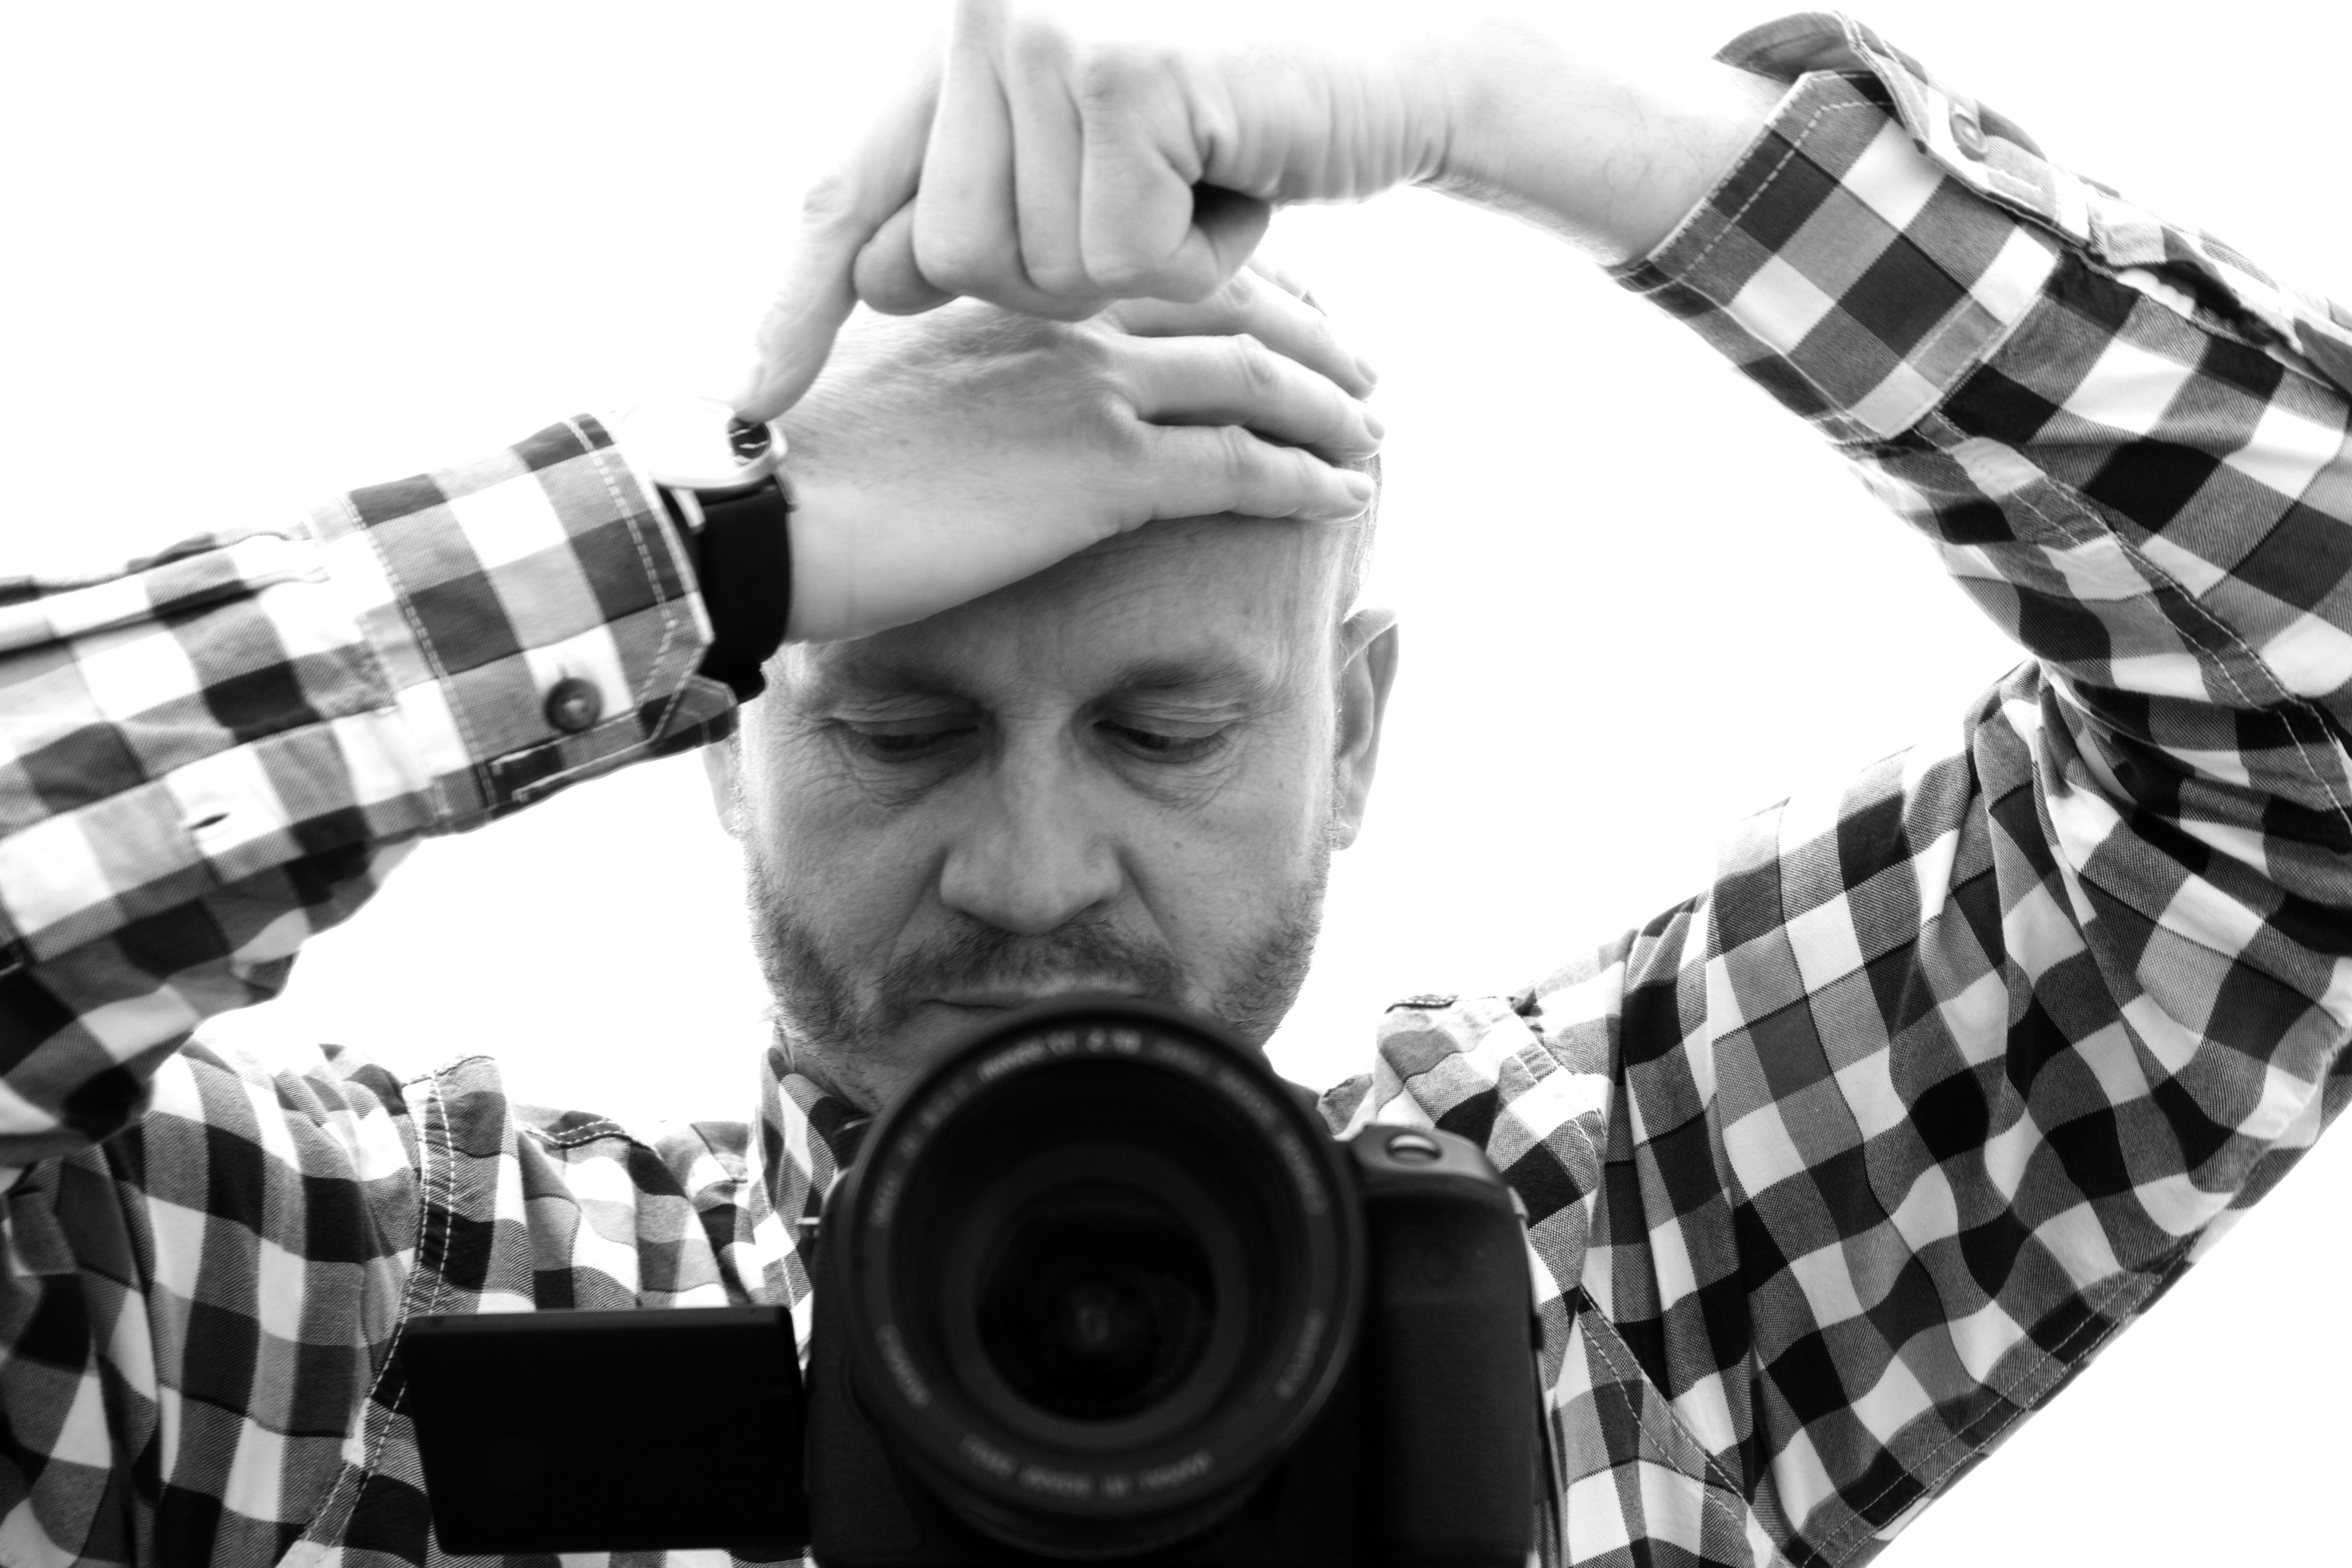
hand, man, black and white, photography, photographer, clock, monochrome, arm, hands, cool, glasses, selfie, mirror, photograph, characters, monochrome photography, facial hair, looking at the time